Fur farming

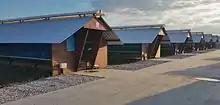
A mink farm in Poland

Fur farming is the practice of breeding or raising certain types of animals for their fur.